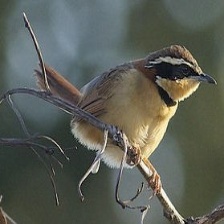
Species: COLLARED CRESCENTCHEST
Scientific name: MELANOPAREIA TORQUATA